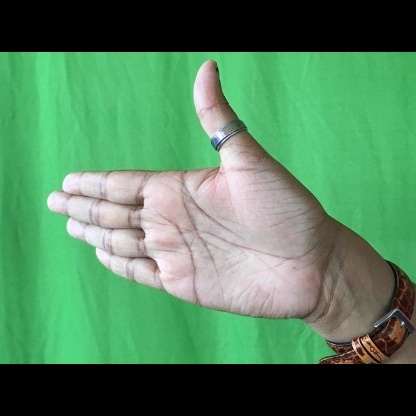
Mudra: Ardhachandran